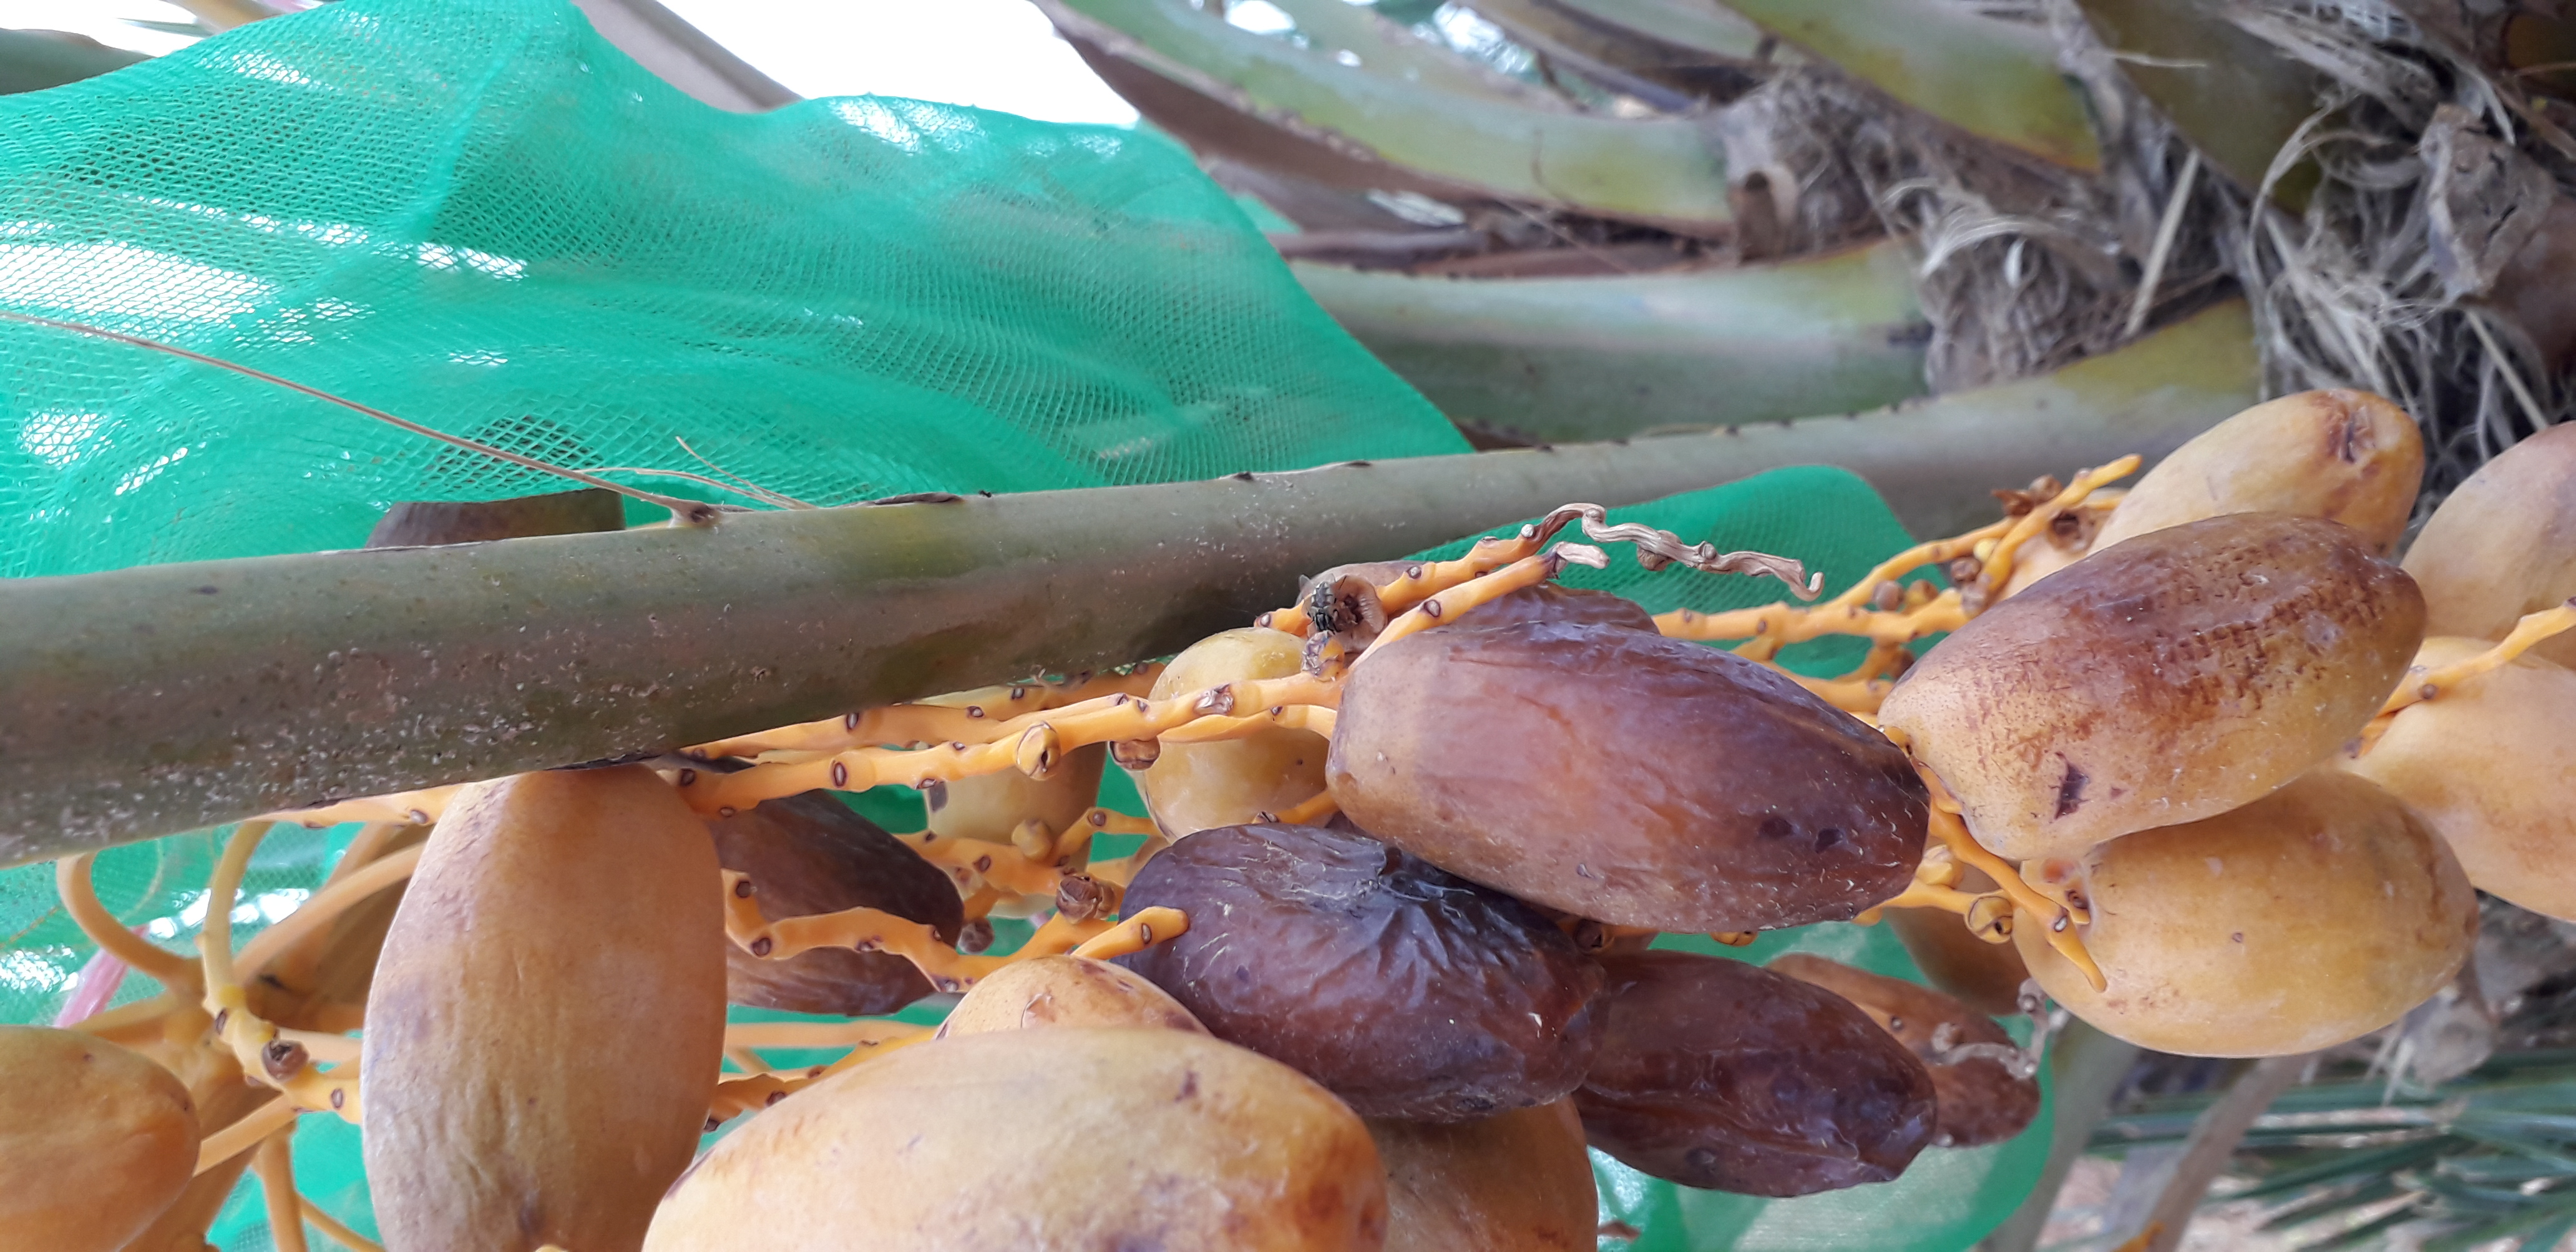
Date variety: Boumajhoul